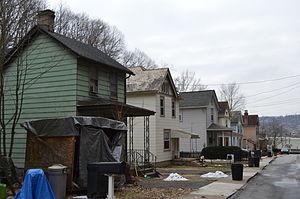
Haysville est un borough américain situé dans le comté d'Allegheny en Pennsylvanie.